1986 British Grand Prix

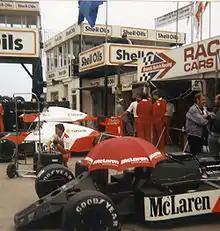
McLaren pits

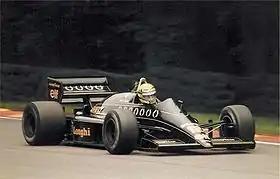
Ayrton Senna in a Lotus 98T

The 1986 British Grand Prix (formally the XXXIX Shell Oils British Grand Prix) was a Formula One motor race held at Brands Hatch in Kent, England on 13 July 1986. It was the ninth race of the 1986 FIA Formula One World Championship.